Billy Loes

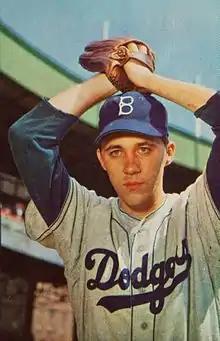
Loes circa 1953.

William Loes (December 13, 1929 – July 15, 2010) was an American right-handed pitcher who spent eleven seasons in Major League Baseball (MLB) with the Brooklyn Dodgers (1950, 1952–56), Baltimore Orioles (1956–59) and San Francisco Giants (1960–61). He appeared in three World Series with the Dodgers, including the only one won by the franchise when it was based in Brooklyn in 1955.